School leaving qualification

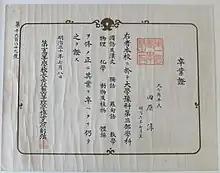
A Japanese high school diploma from 1897

Diplomas were originally made of sheepskin, as paper was not very durable and was difficult to create. The sheepskin was made paper thin and information was handwritten. Soon, parchment was used for the diploma.